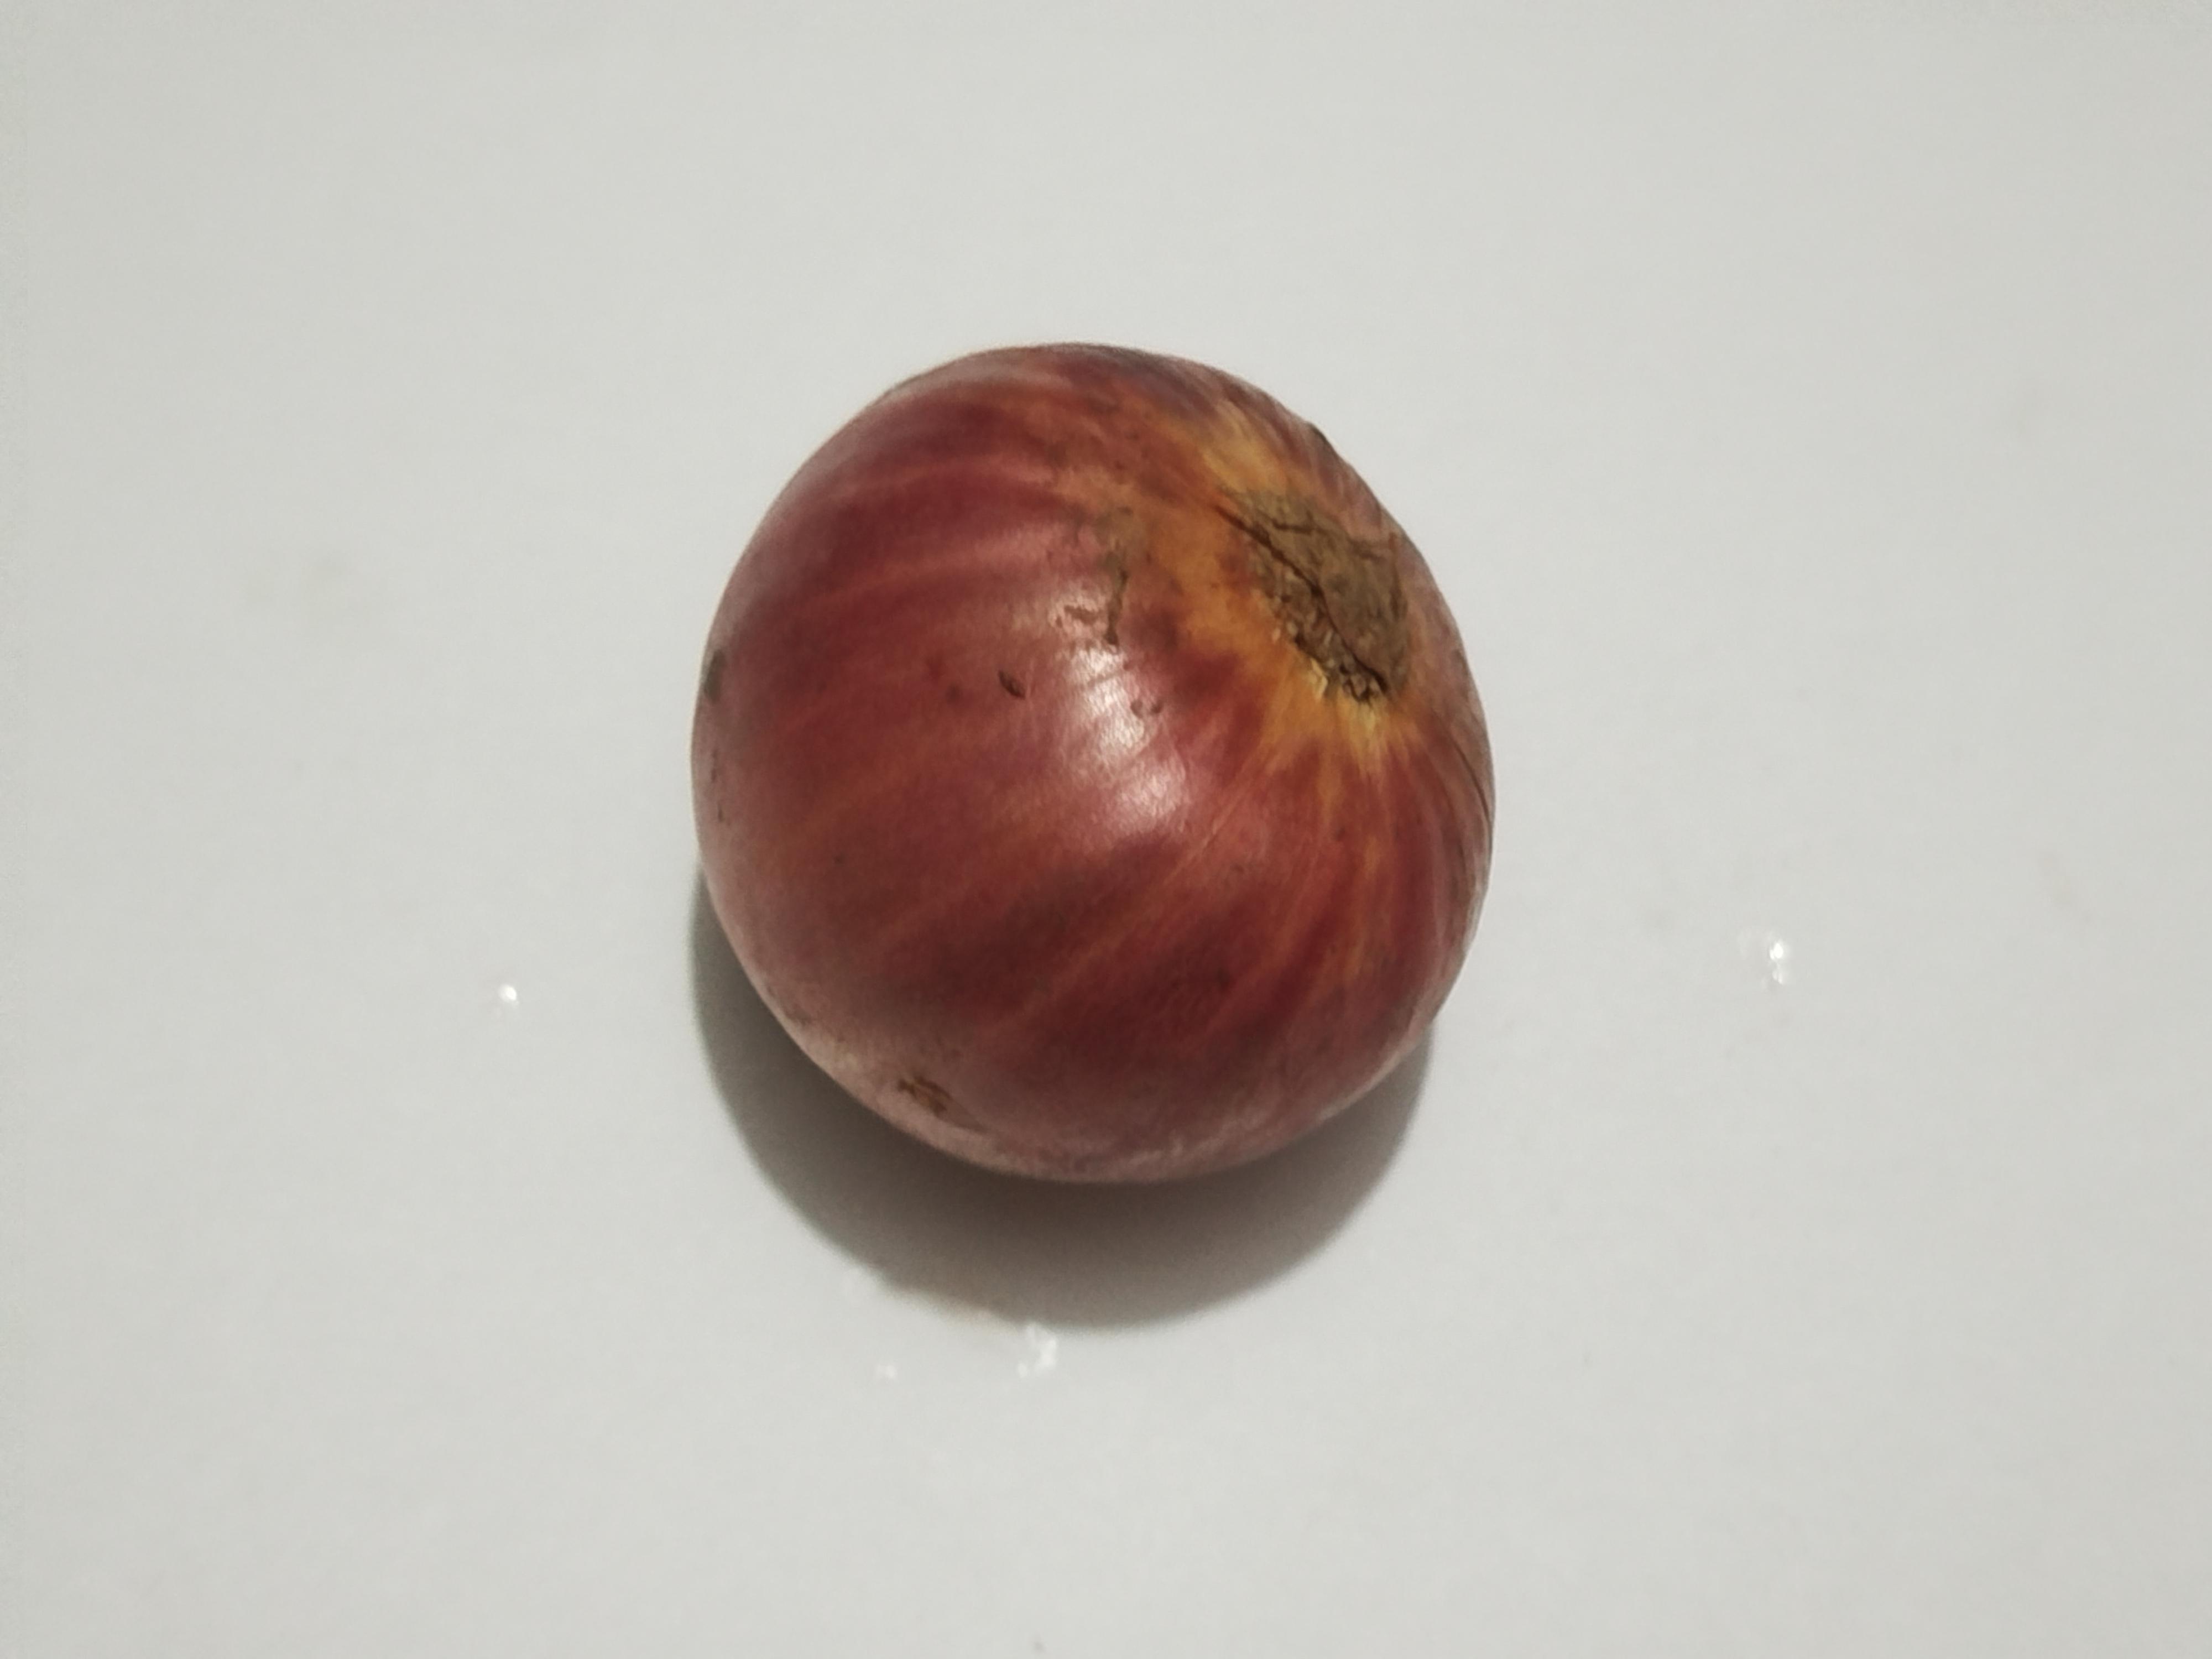
Label: Onion